Foreknobs Formation

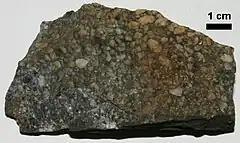
Conglomerate from Foreknobs Formation, Rt. 994, near western side of bridge going over Raystown Lake, Huntingdon County, Pennsylvania

The Devonian Foreknobs Formation is a mapped bedrock unit in Pennsylvania, Maryland, Virginia, and West Virginia.